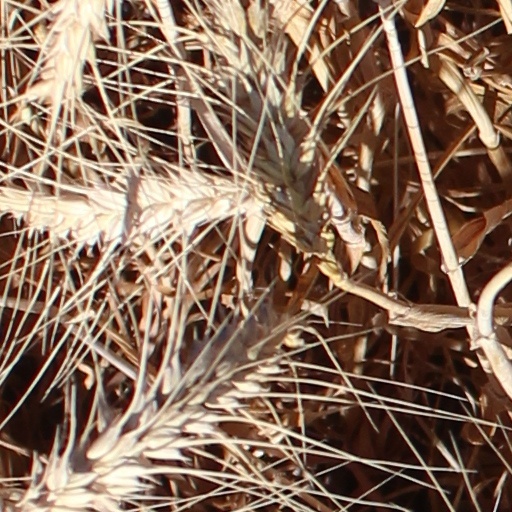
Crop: wheat